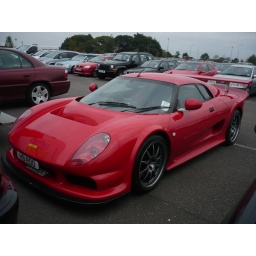
Parked in the NEC car park before a house revevation show. Outrageous car!